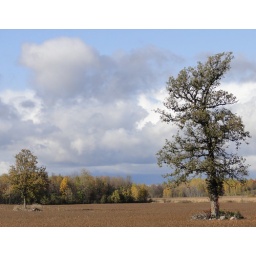
trees in field